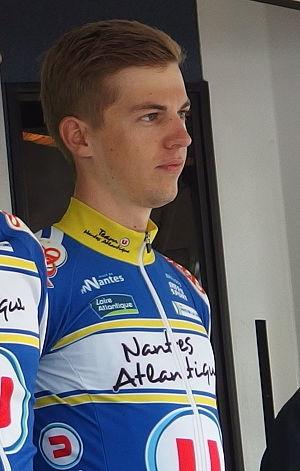
Tour de Bretagne 2015 - Présentation des équipes au départ de la troisième étape à Baud - Équipe UC Nantes Atlantique Depicted person: Till Drobisch
Till Drobisch, né le 2 mars 1993 à Windhoek, est un coureur cycliste namibien.